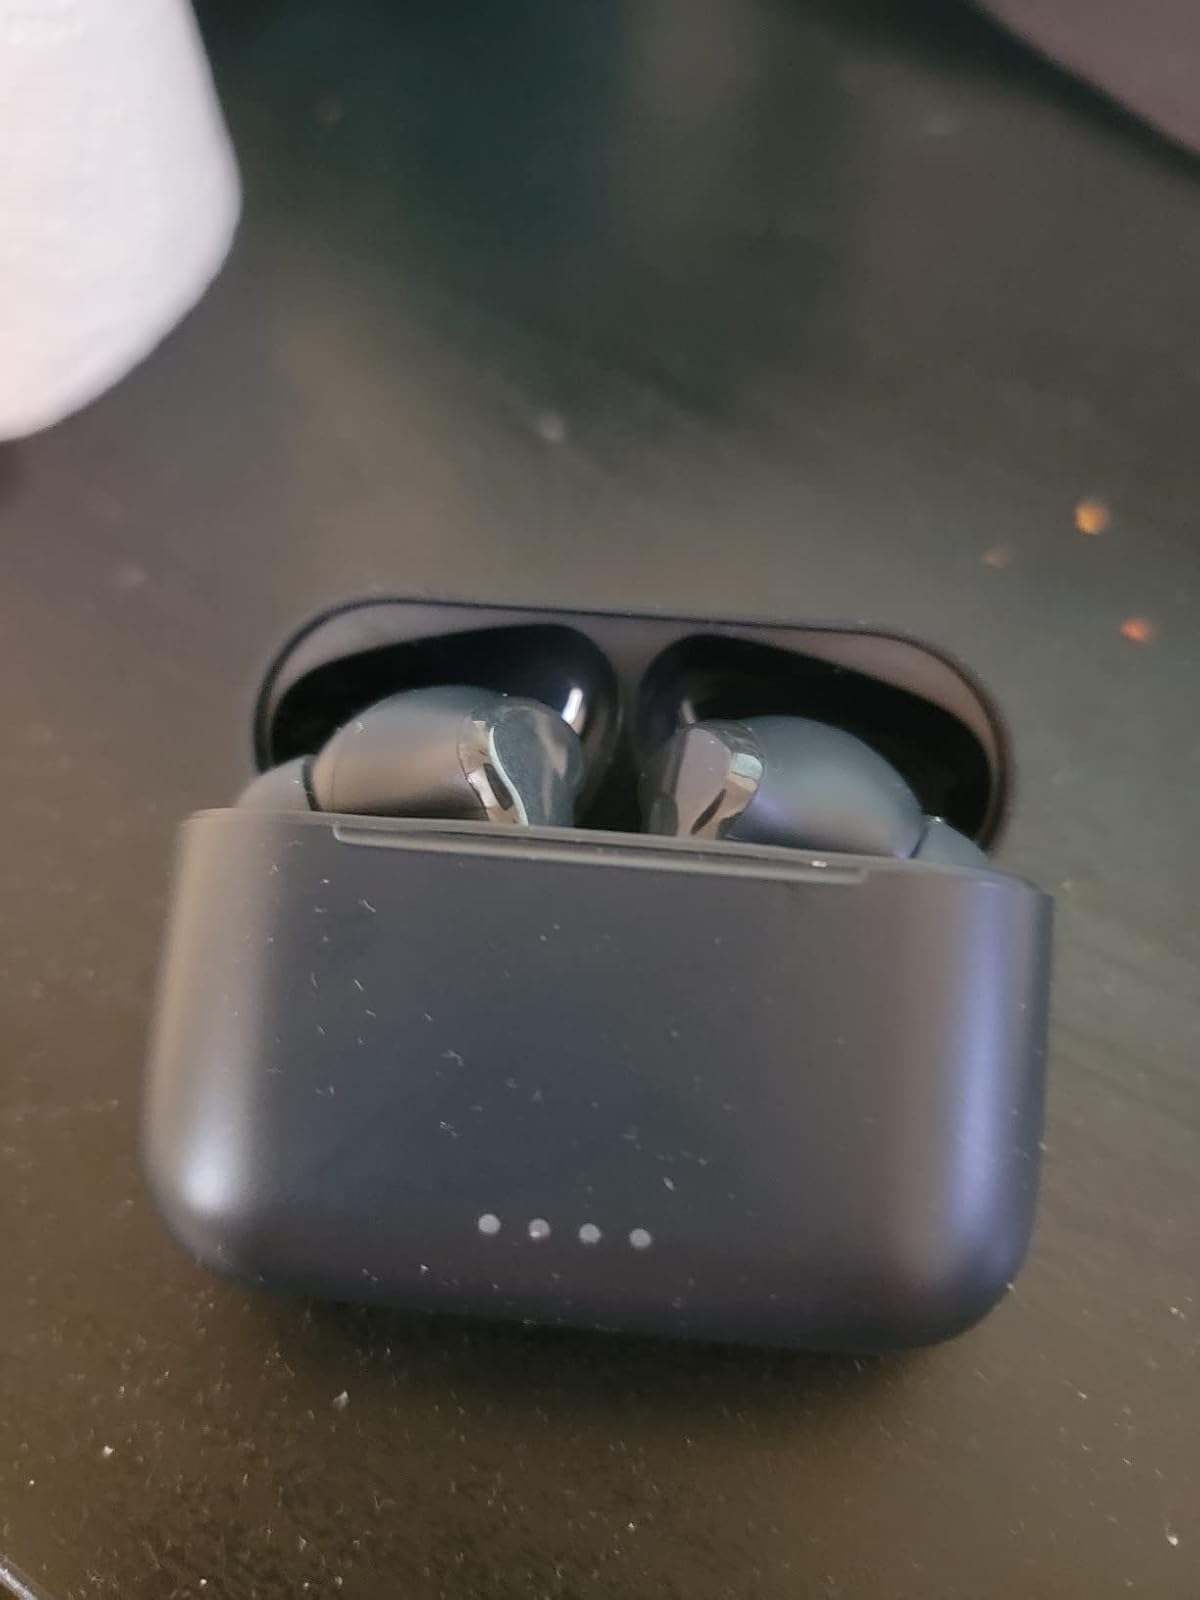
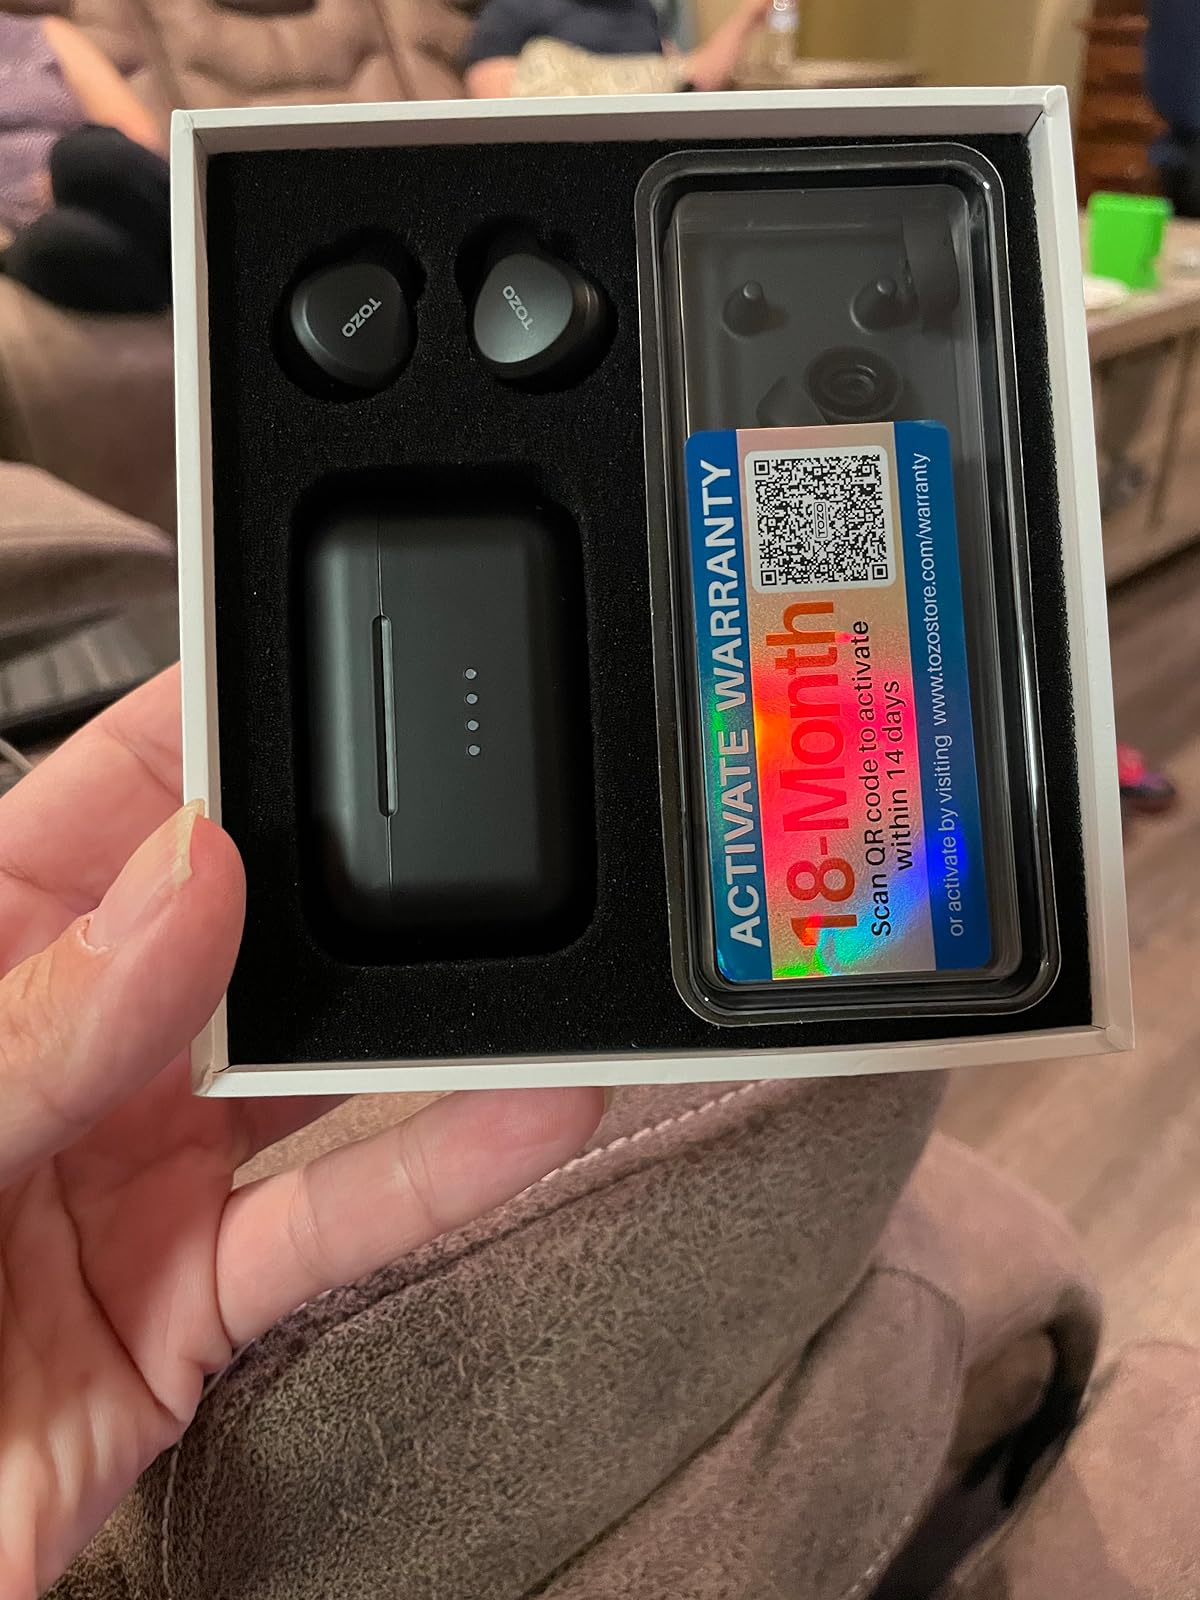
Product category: earbuds
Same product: no